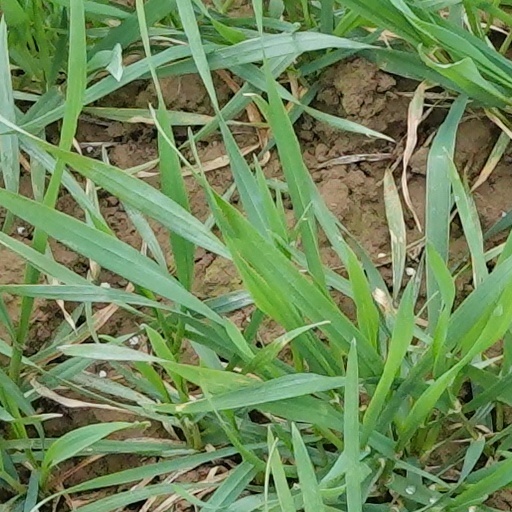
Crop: wheat